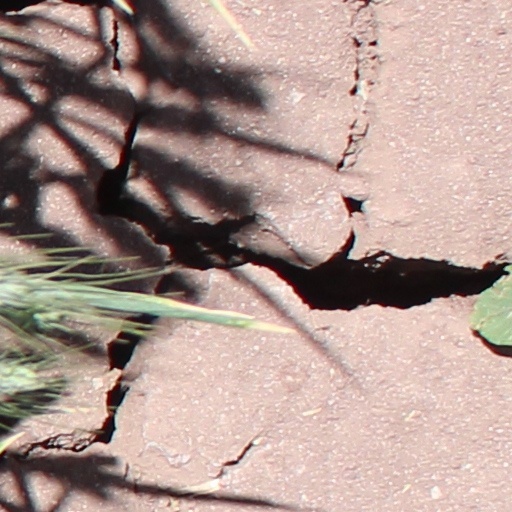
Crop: wheat